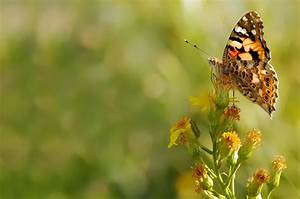
Label: farfalla